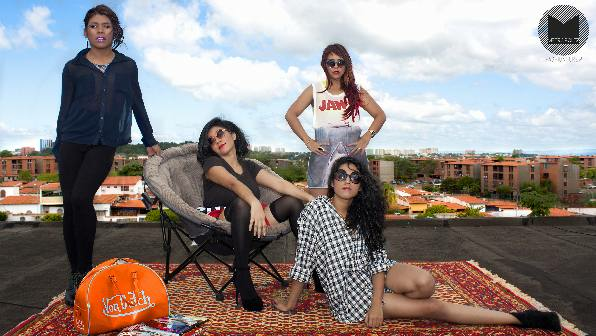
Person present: Yes